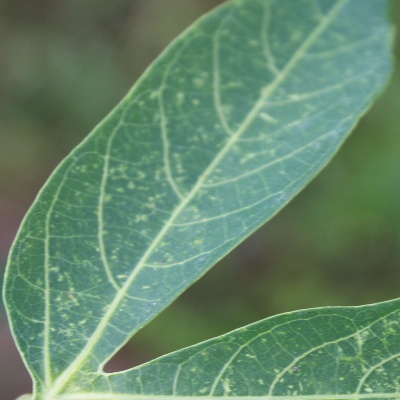
Crop: Cassava
Condition: green mite